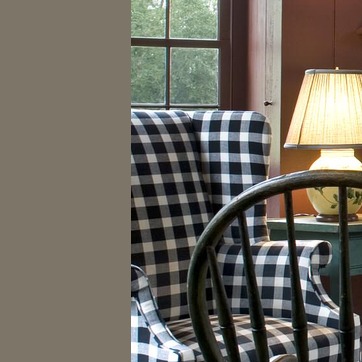
Material: fabric